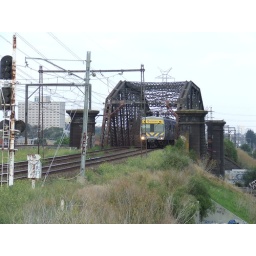
Connex comming through the bridge which is over the Maribyrnong river